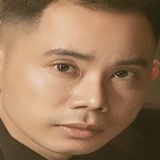
ca sĩ Lê Bảo Bình